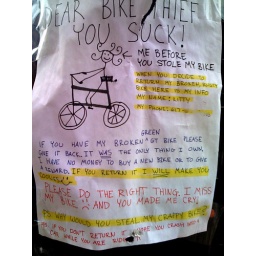
Flyer posted to a phone pole in Union Square.